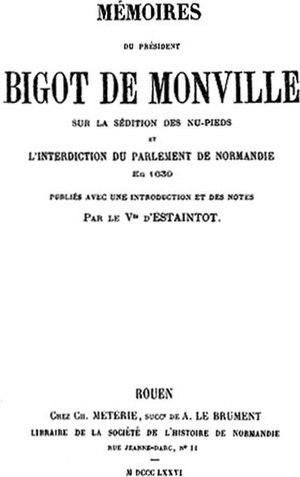
Alexandre Bigot, baron de Monville, né le 19 novembre 1607 à Rouen où il est mort le 30 mars 1675, est un magistrat français.
La révolte des Nu-pieds est un soulèvement populaire qui toucha la Normandie en 1639 à la suite de la décision de Louis XIII d’instaurer la gabelle dans le Cotentin à la place du privilège de quart-bouillon.